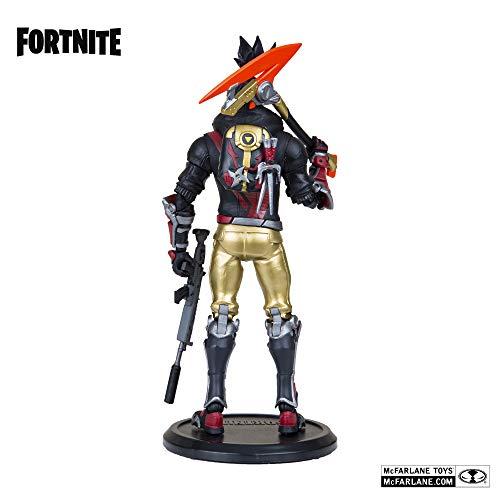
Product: McFarlane Toys Fortnite Red Strike Day & Date Premium Action Figure
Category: Toys & Games | Toy Figures & Playsets
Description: Figure created in partnership with Todd McFarlane.
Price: $23.74
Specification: ProductDimensions:2x1x7inches|ItemWeight:10.4ounces|ShippingWeight:10.4ounces(Viewshippingratesandpolicies)|ASIN:B07VG2THJN|Itemmodelnumber:10805|Manufacturerrecommendedage:12yearsandup